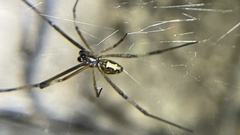
Species: Lactrodectus_hesperus